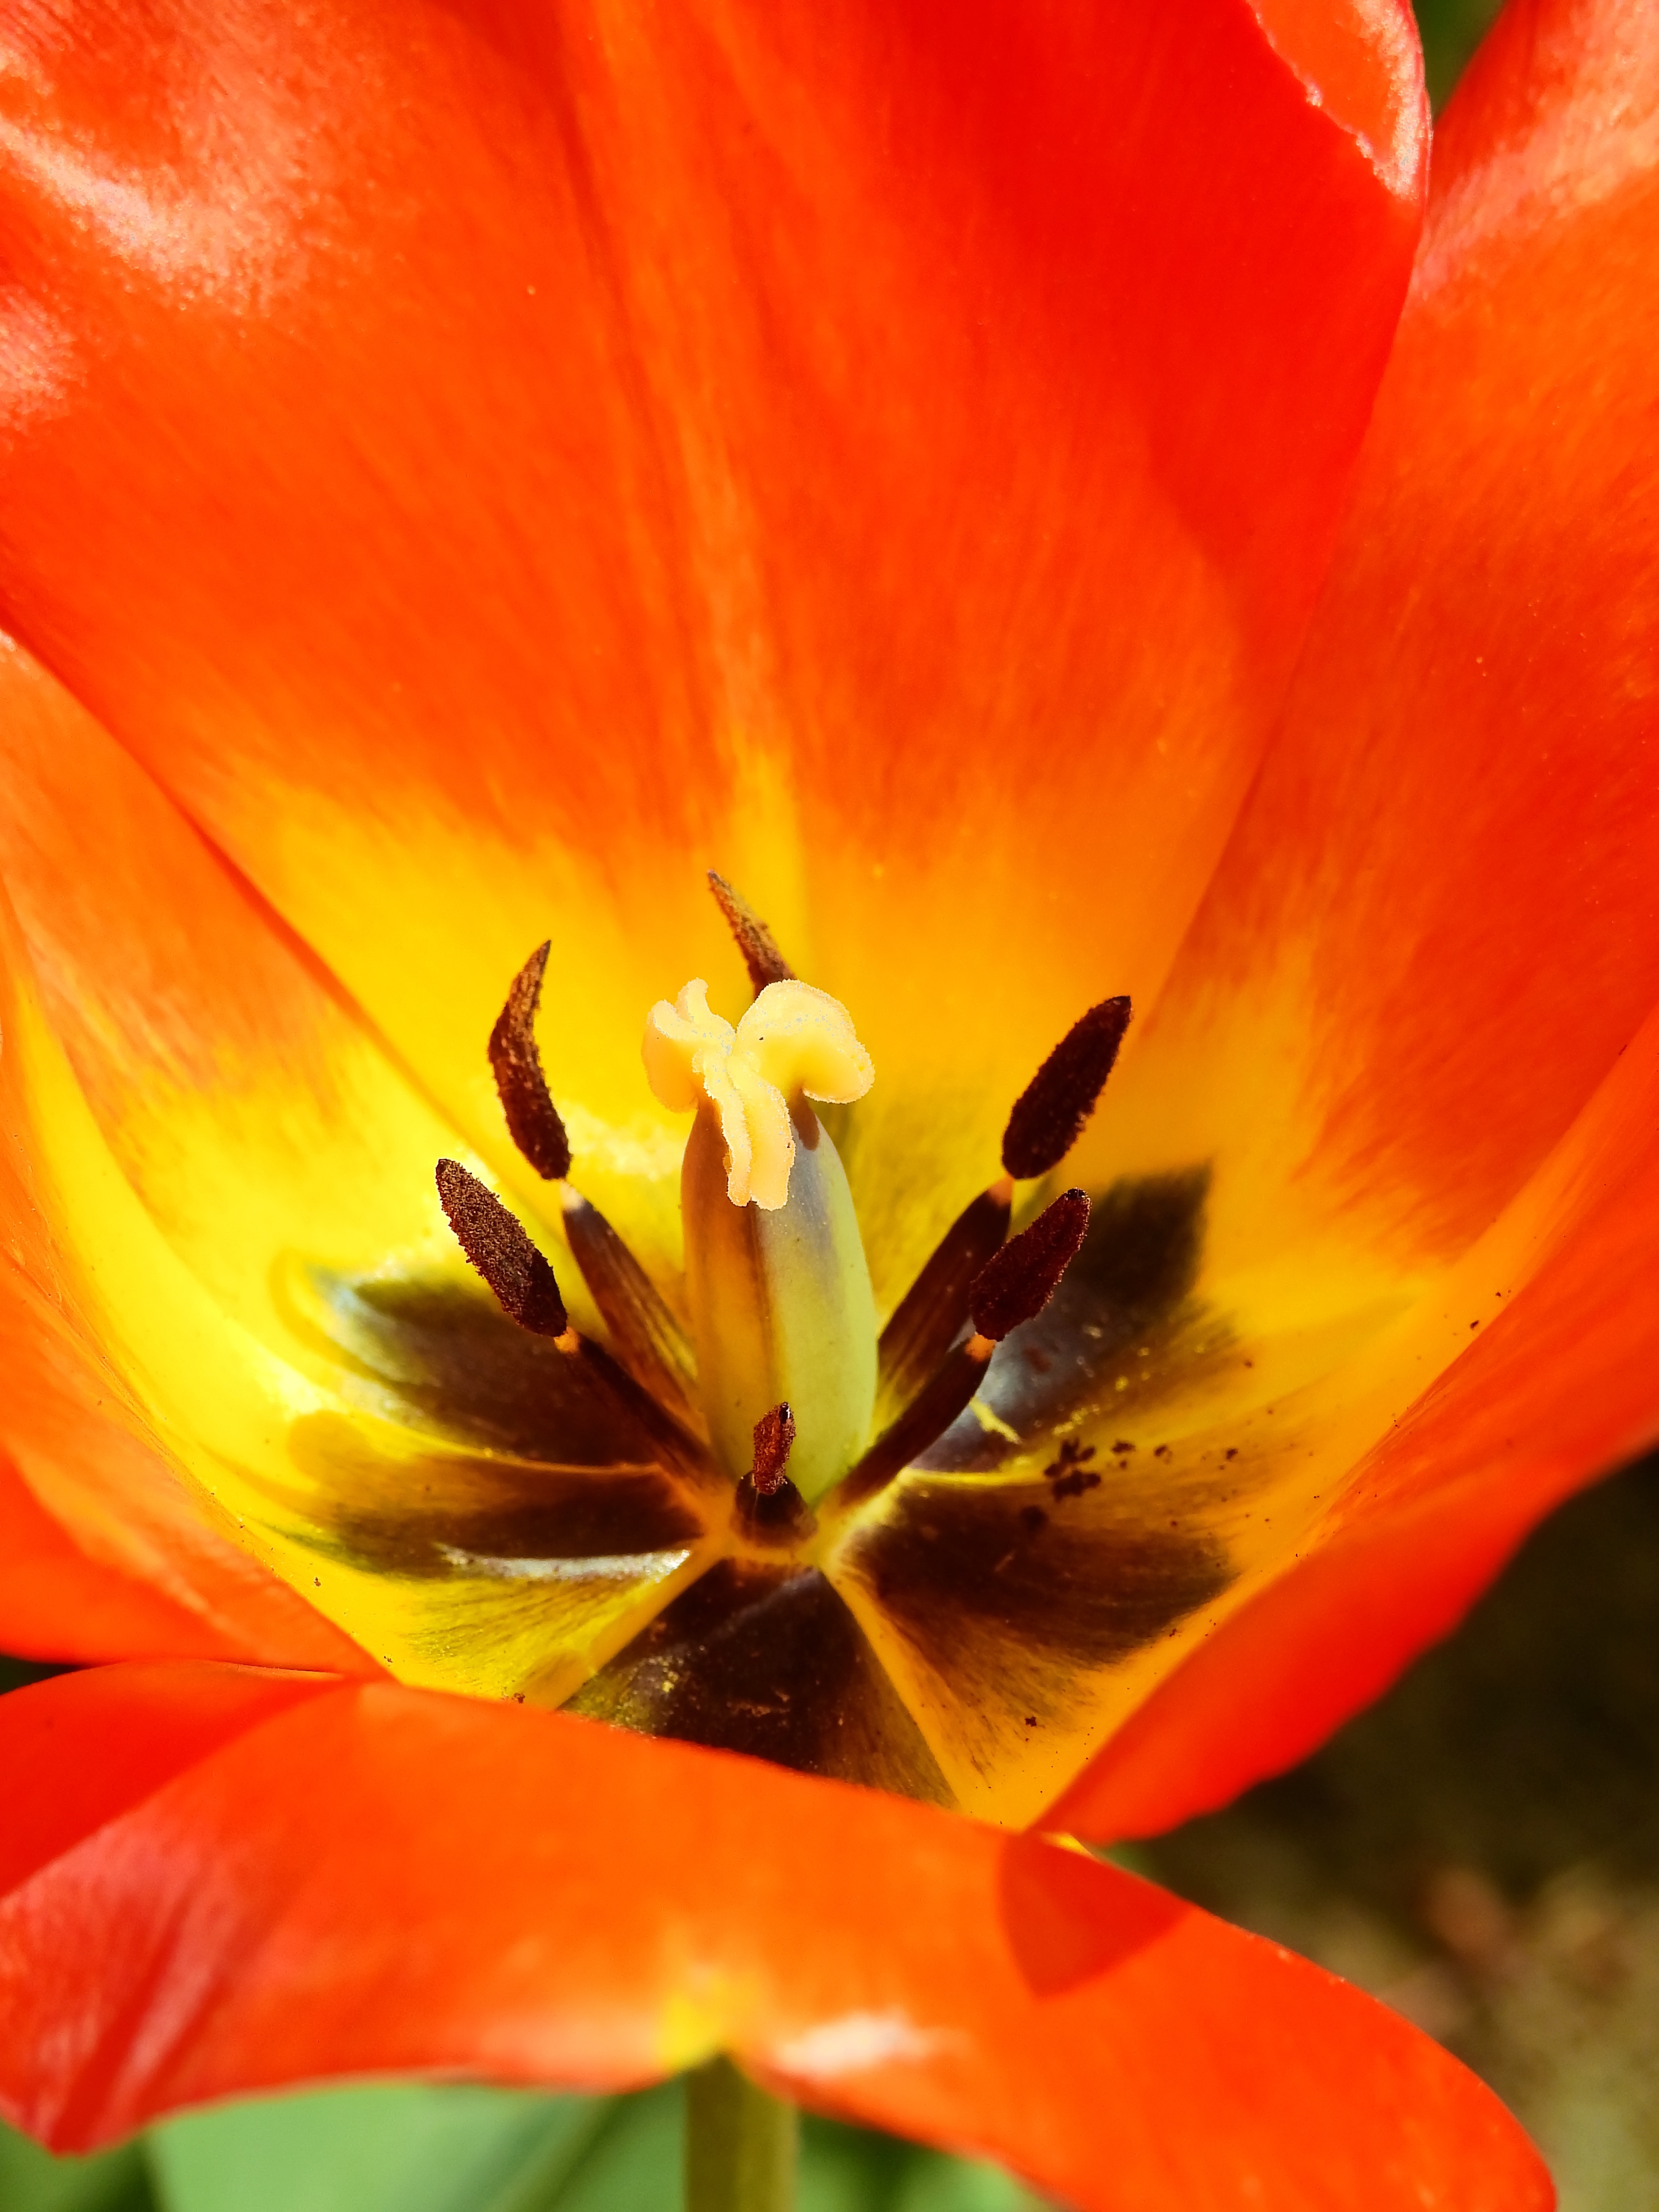
nature, blossom, plant, flower, petal, bloom, tulip, spring, red, stamp, yellow, flora, close up, macro photography, flowering plant, lily family, plant stem, land plant